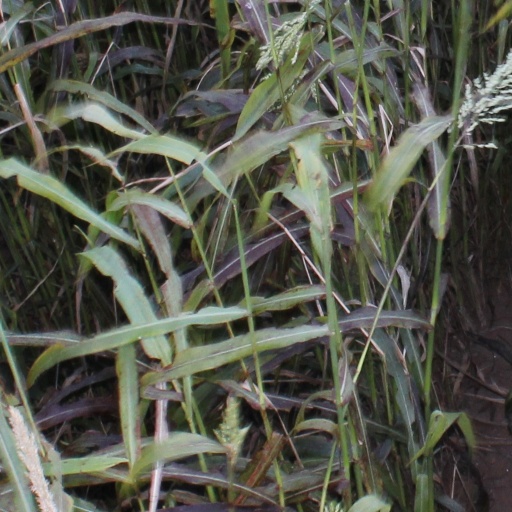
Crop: sorghum